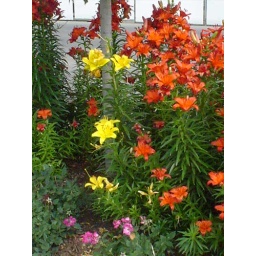
In Des Moines. Most of the flowers in the park were orange, so this splash of yellow caught my eye immediately.